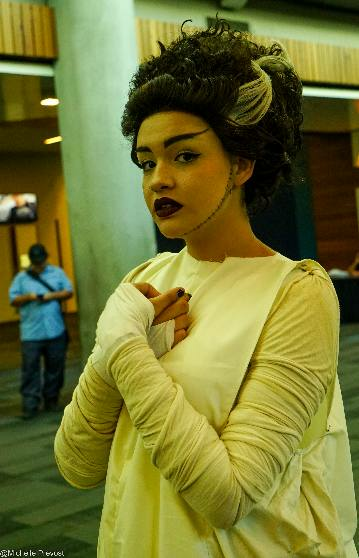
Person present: Yes